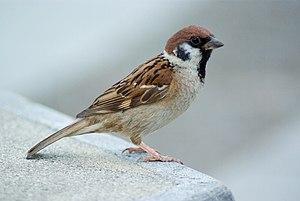
Moineau friquet